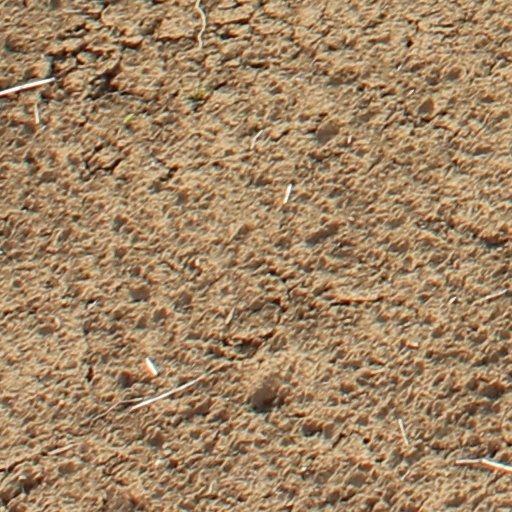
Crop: wheat